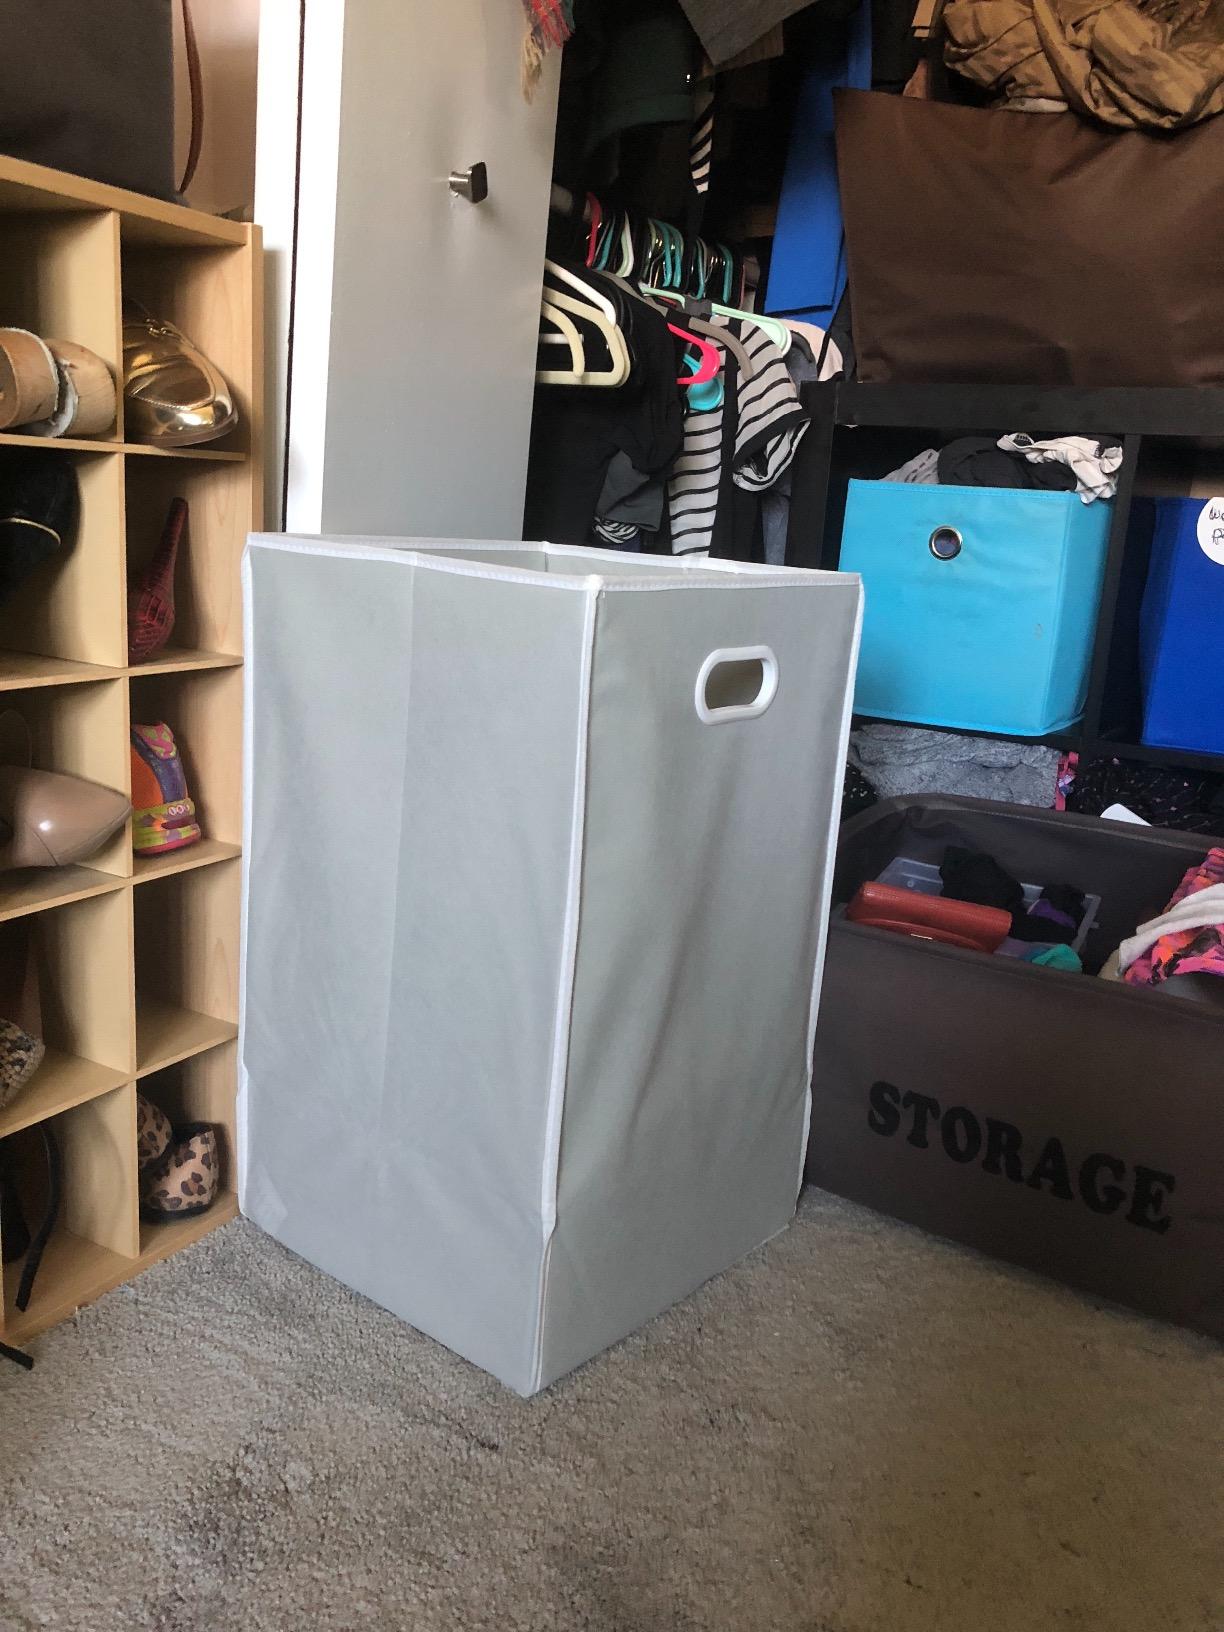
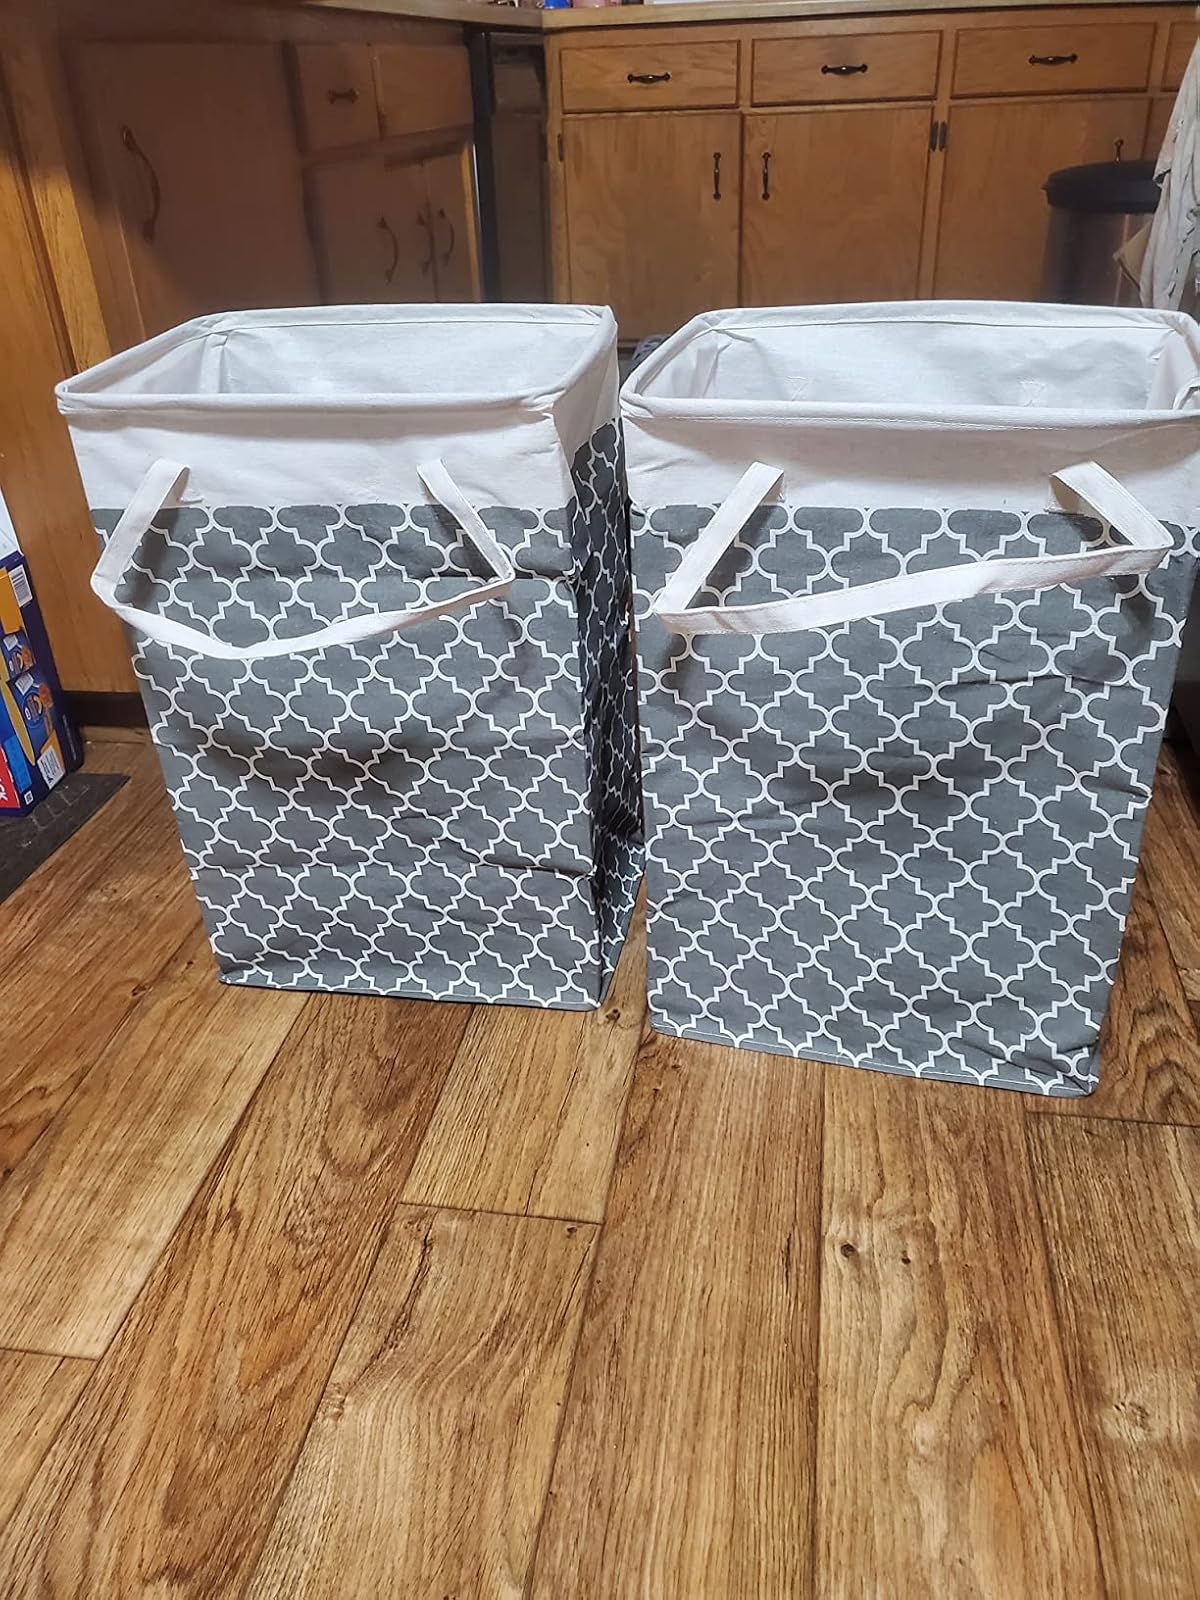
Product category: items_hamper
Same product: no